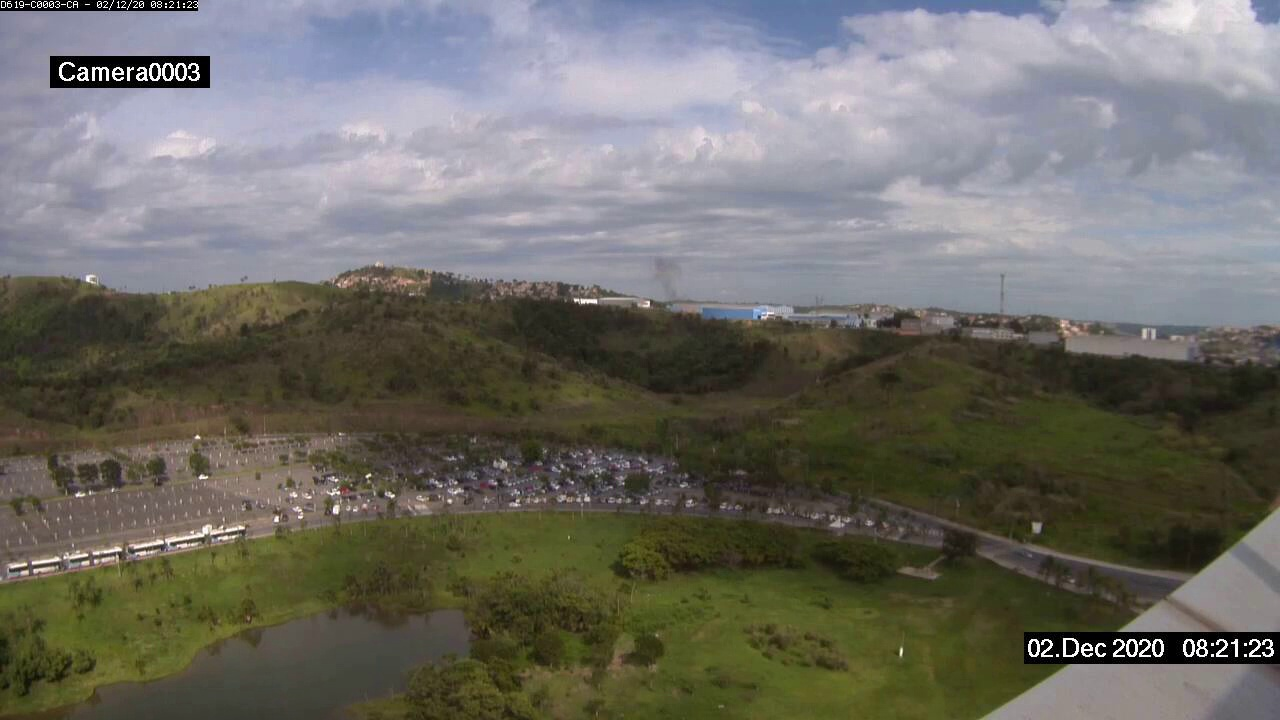
Fire: no
Smoke: yes